Classical albedo features on Mars

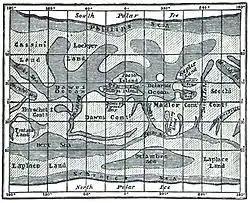
Richard A. Proctor's map of Mars, which named albedo features after astronomers. North is at the bottom, as seen through an inverting telescope.

Early telescopic astronomers, observing Mars from a great distance through primitive instruments (though they were advanced for their day), were limited to studying albedo contrasts on the surface of the planet. These lighter and darker patches rarely correspond to topographic features and in many cases obscure them. The origins of the albedo contrasts were a mystery. The lighter patches at the poles were correctly believed to be a frozen substance, either water or carbon dioxide, but the nature of the dark patches seen against the general reddish tint of Mars was uncertain for centuries. When Giovanni Schiaparelli began observing Mars in 1877, he believed that the darker features were seas, lakes, and swamps and named them accordingly in Latin ("mare, lacus, palus" etc.). Within a few decades, however, most astronomers came to agree that Mars lacks large bodies of surface water. The dark features were then thought by some to be indications of Martian vegetation, since they changed shape and intensity over the course of the Martian year. They are now known to be areas where the wind has swept away the paler dust, exposing a darker surface, often basaltic rock; so their borders change in response to windstorms on the Martian surface that move the dust around, widening or narrowing the features.